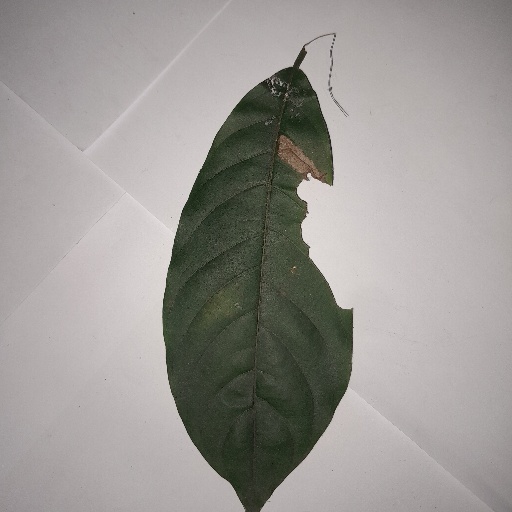
Species: HariTaki
Leaf condition: Bacterial Spot